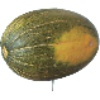
Label: Melon Piel de Sapo 1